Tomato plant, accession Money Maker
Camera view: bottom (45 deg); turntable rotation: 240 degrees
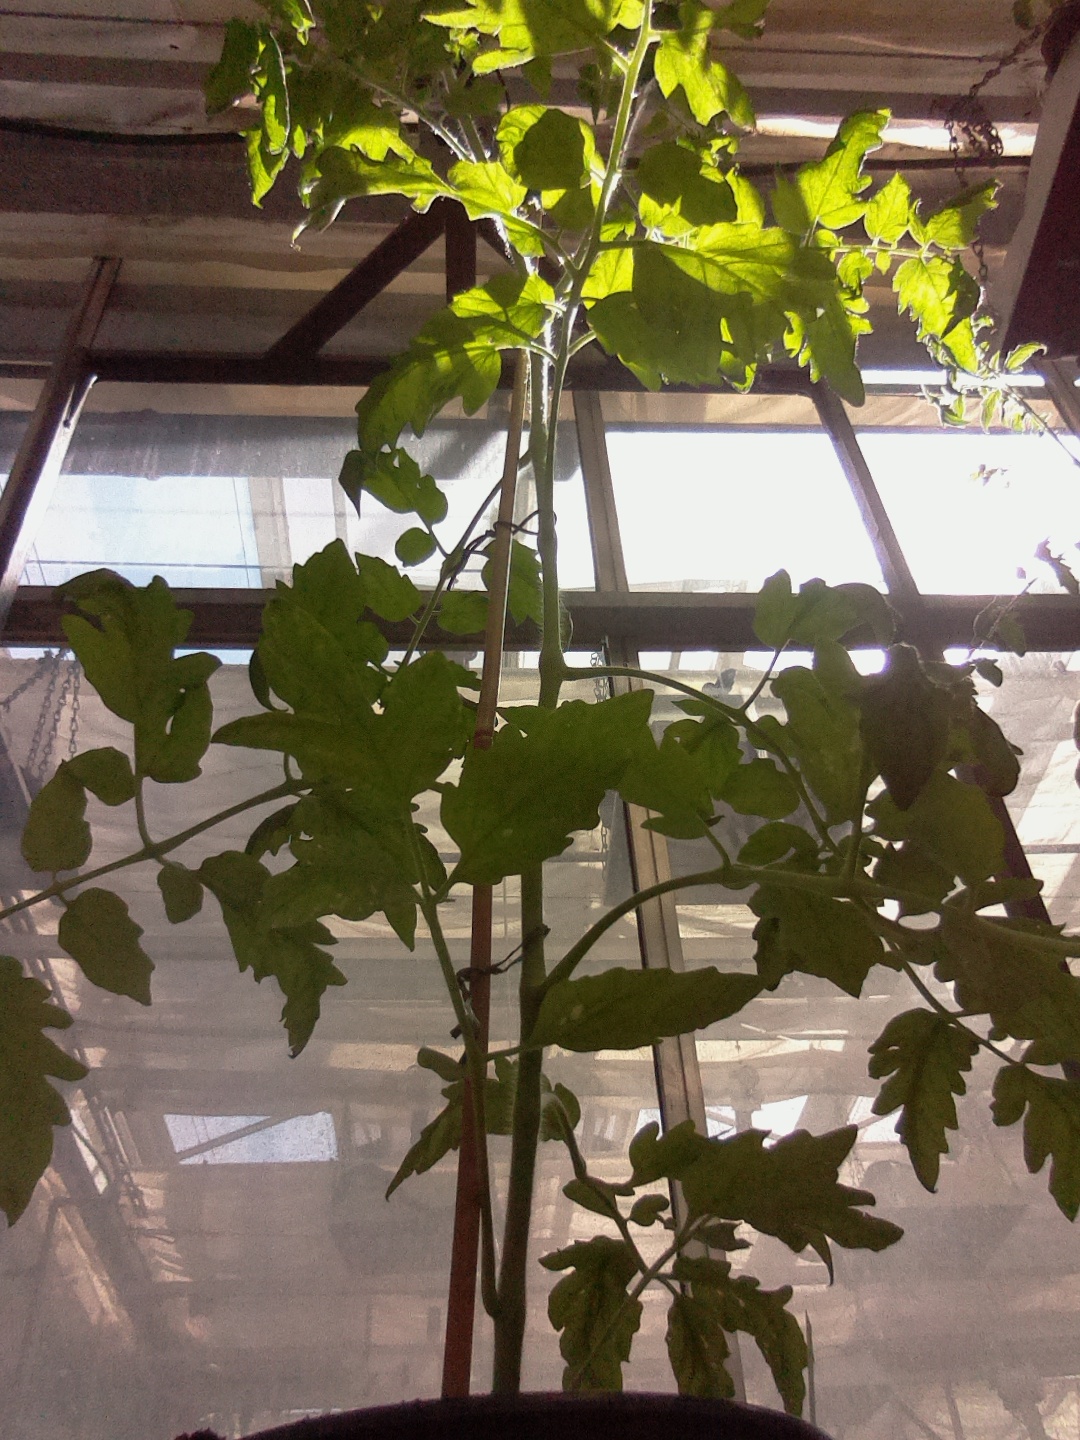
BBCH growth stage 62: 20%-30% of flowers open